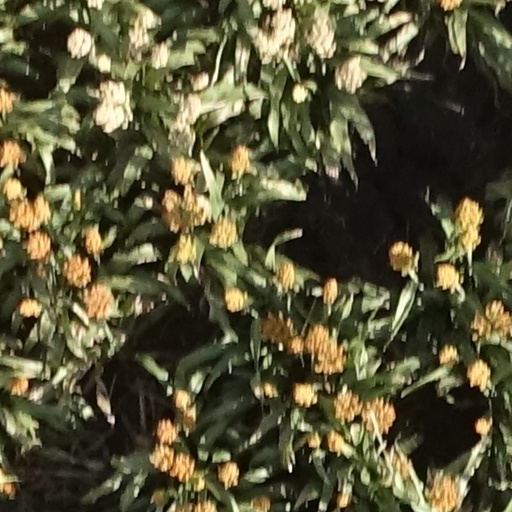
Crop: sorghum